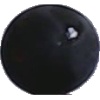
Label: Grape Blue 1